Fleshcrawl

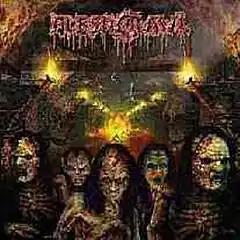
The cover of "As Blood Rains from the Sky" is artist Uwe Jarling's depiction of the band as corpses. It is the foundation of their shift into Melodic death metal, and archetypal of their present sound

In 1998, Tobias Schick took over as the new bassist, allowing Mike Hanus to return to playing guitar exclusively. After the release of "Bloodred Massacre", Fleshcrawl left Black Mark Production and joined a monthlong tour with Kataklysm and Vader, as well as participating in festivals with Cannibal Corpse and Dark Funeral. After returning from their tour, Fleshcrawl signed a recording contract with Metal Blade Records, and in January 2000, they released their fifth studio album, "As Blood Rains from the Sky... We Walk the Path of Endless Fire", which was produced at Studio Fredman in Gothenburg, Sweden. In June 2000 the band went out to tour Europe again, this time 25 performances with Vader and Vital Remains had been scheduled. Individual shows and various festival appearances followed (among others at the Czech Dynamo Festival and the Summer Breeze Open Air in Bavaria, Germany).